Ohoka

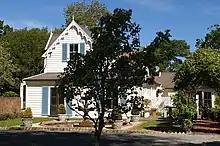
Inglewood Homestead, Threlkelds Road, Ohoka

The SA1 statistical areas had a population of 297 at the 2018 New Zealand census, a decrease of 9 people (−2.9%) since the 2013 census, and unchanged since the 2006 census. There were 105 households, comprising 153 males and 141 females, giving a sex ratio of 1.09 males per female, with 54 people (18.2%) aged under 15 years, 39 (13.1%) aged 15 to 29, 129 (43.4%) aged 30 to 64, and 72 (24.2%) aged 65 or older.